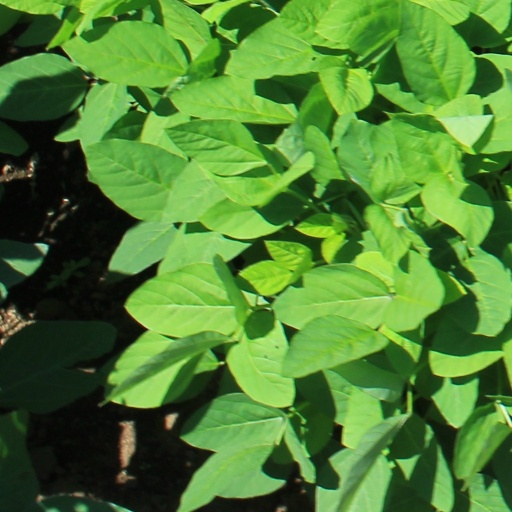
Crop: soybean